16th Congress of the Philippines

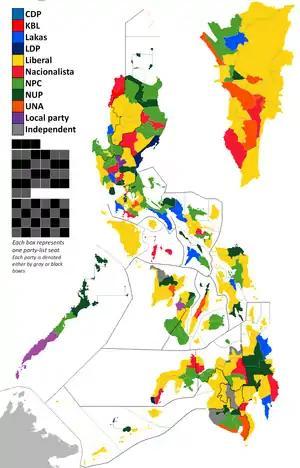
Current party standing. Party list seats are denoted by black and gray boxes to the left; Metro Manila seats are magnified on the inset at the right.

Note: Representatives who voted for Romualdez in the speakership election are denoted as "independent minority". One representative who abstained in the speakership election is denoted as an "independent" and is included in the "independent minority" bloc for purposes of classification.